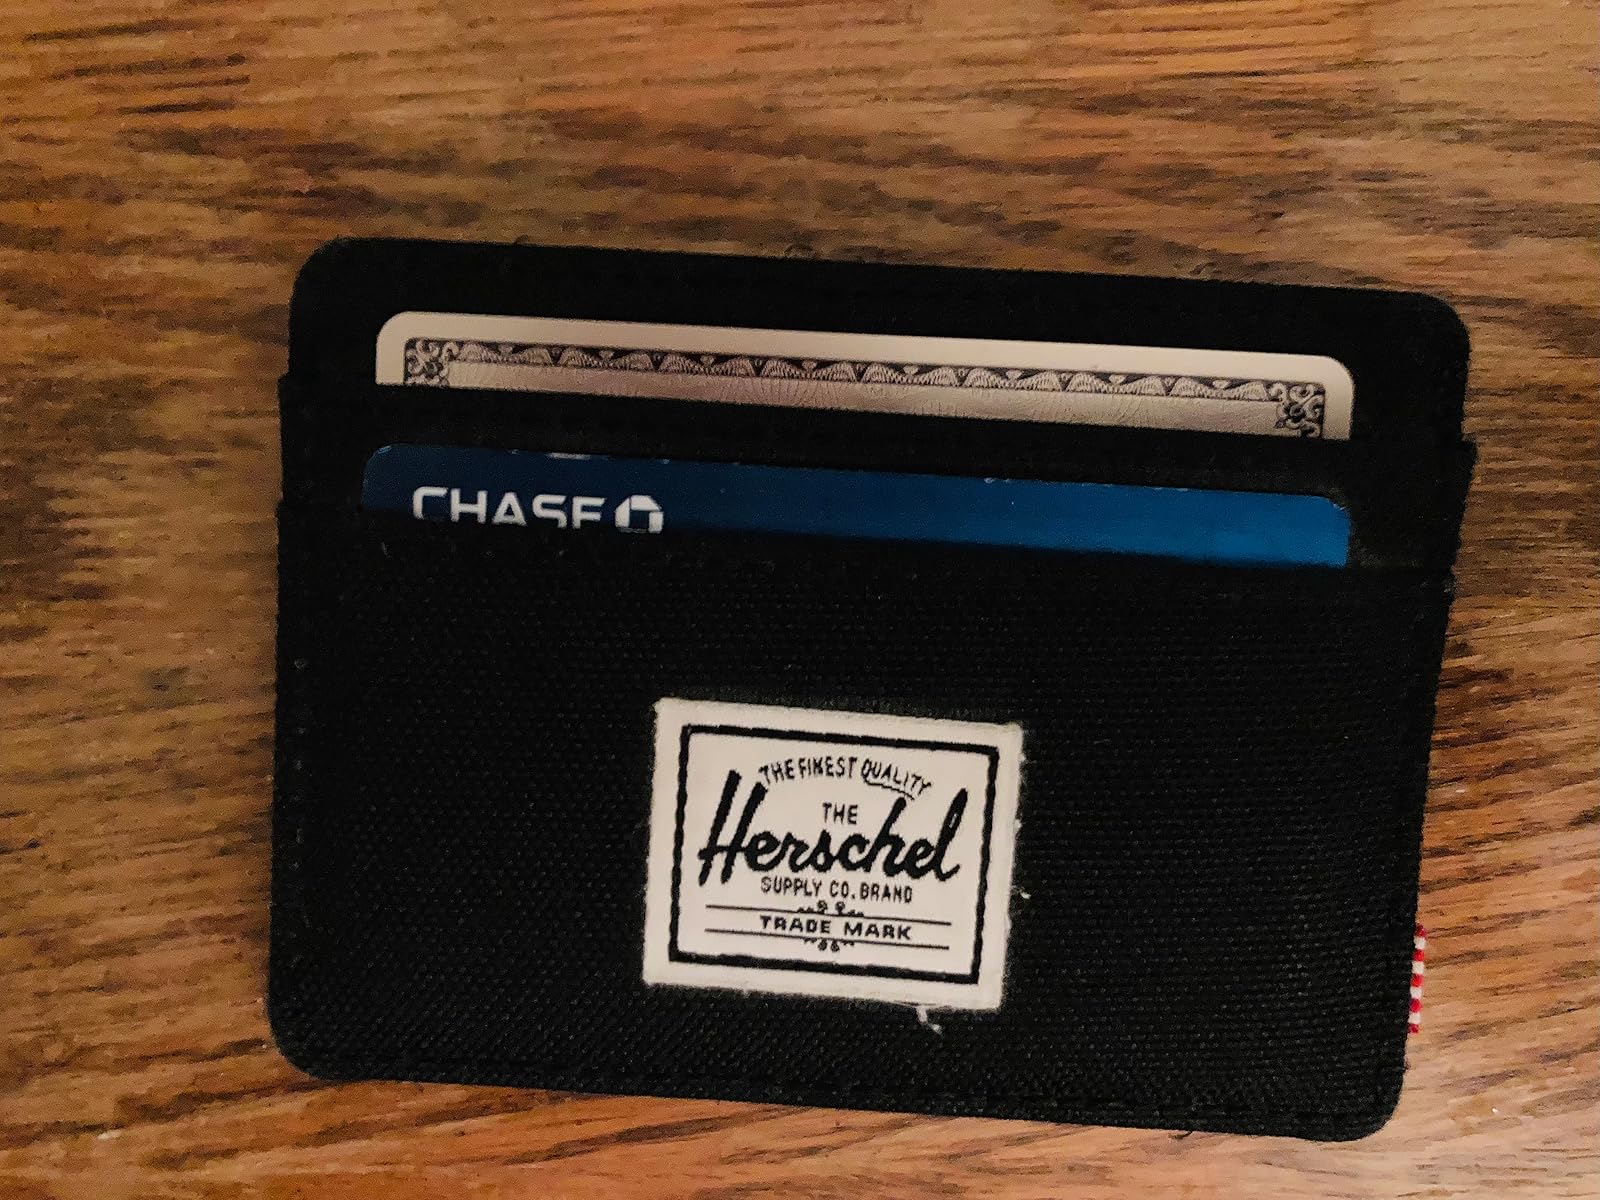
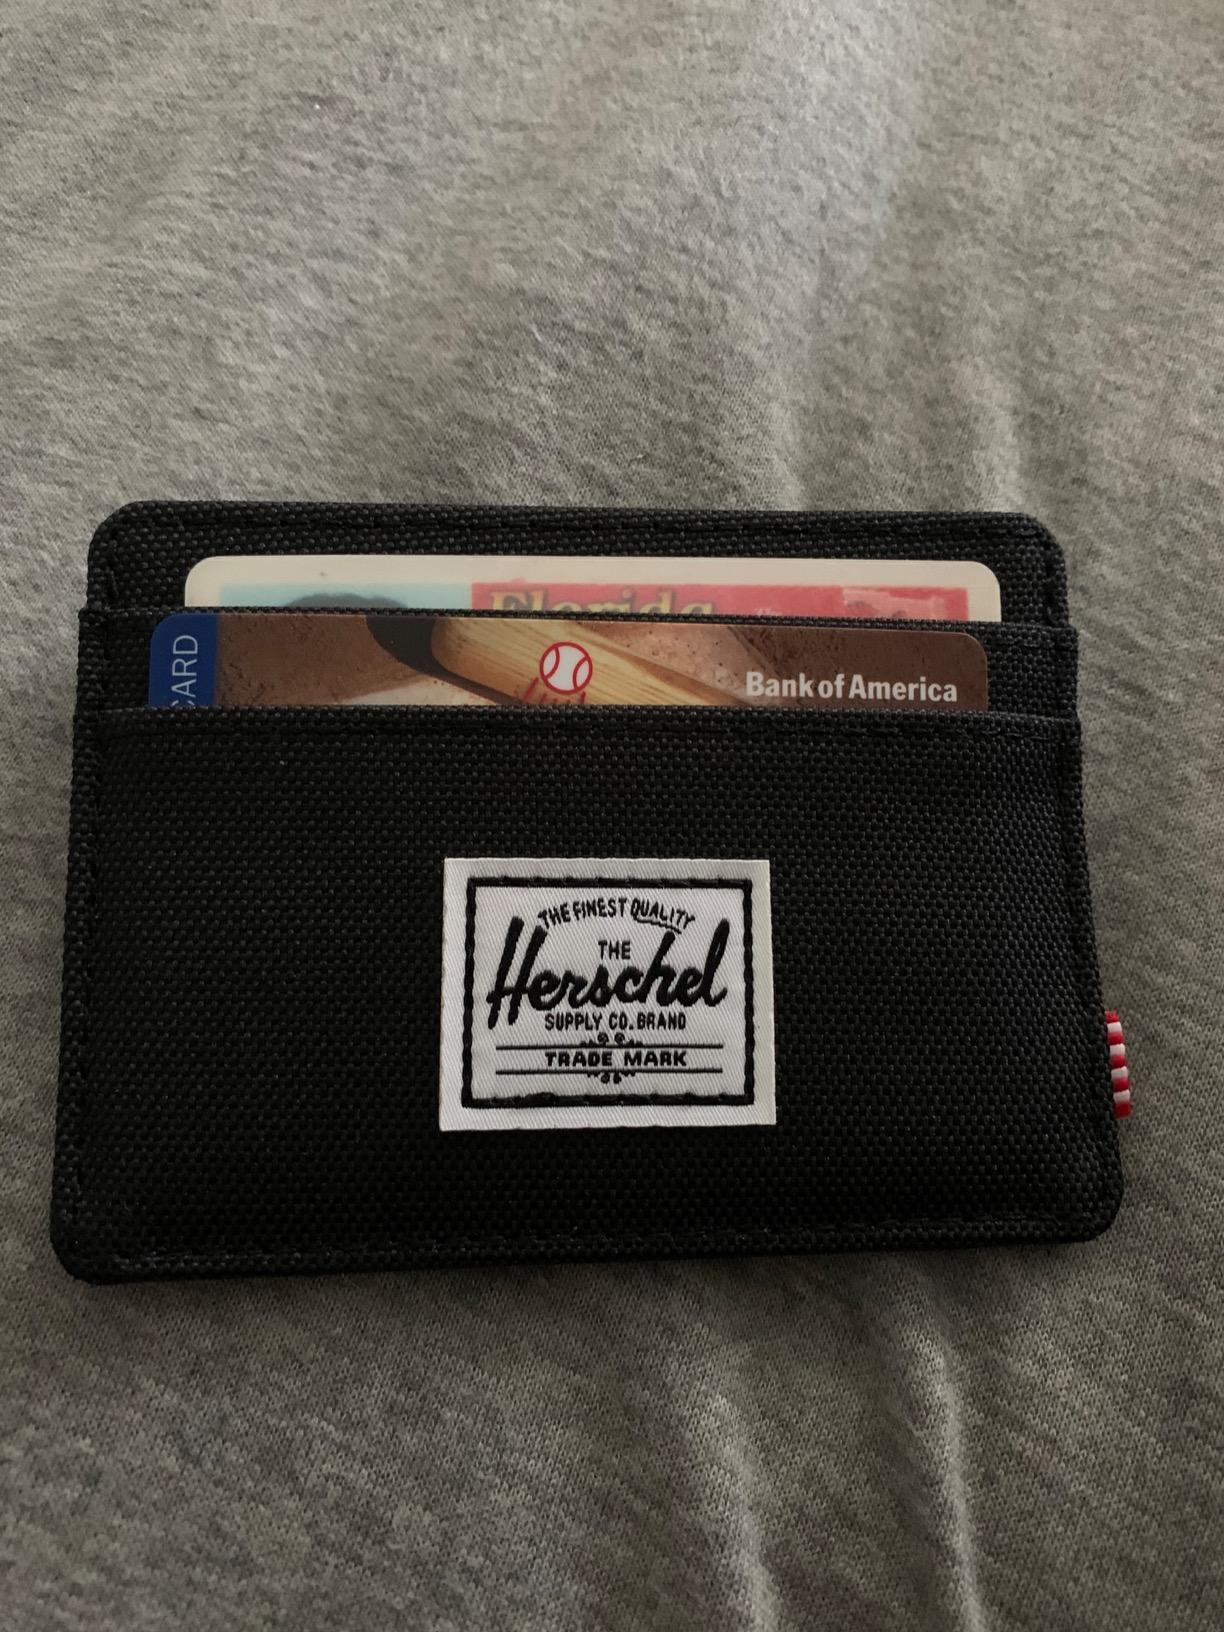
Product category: accessories_wallet
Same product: yes